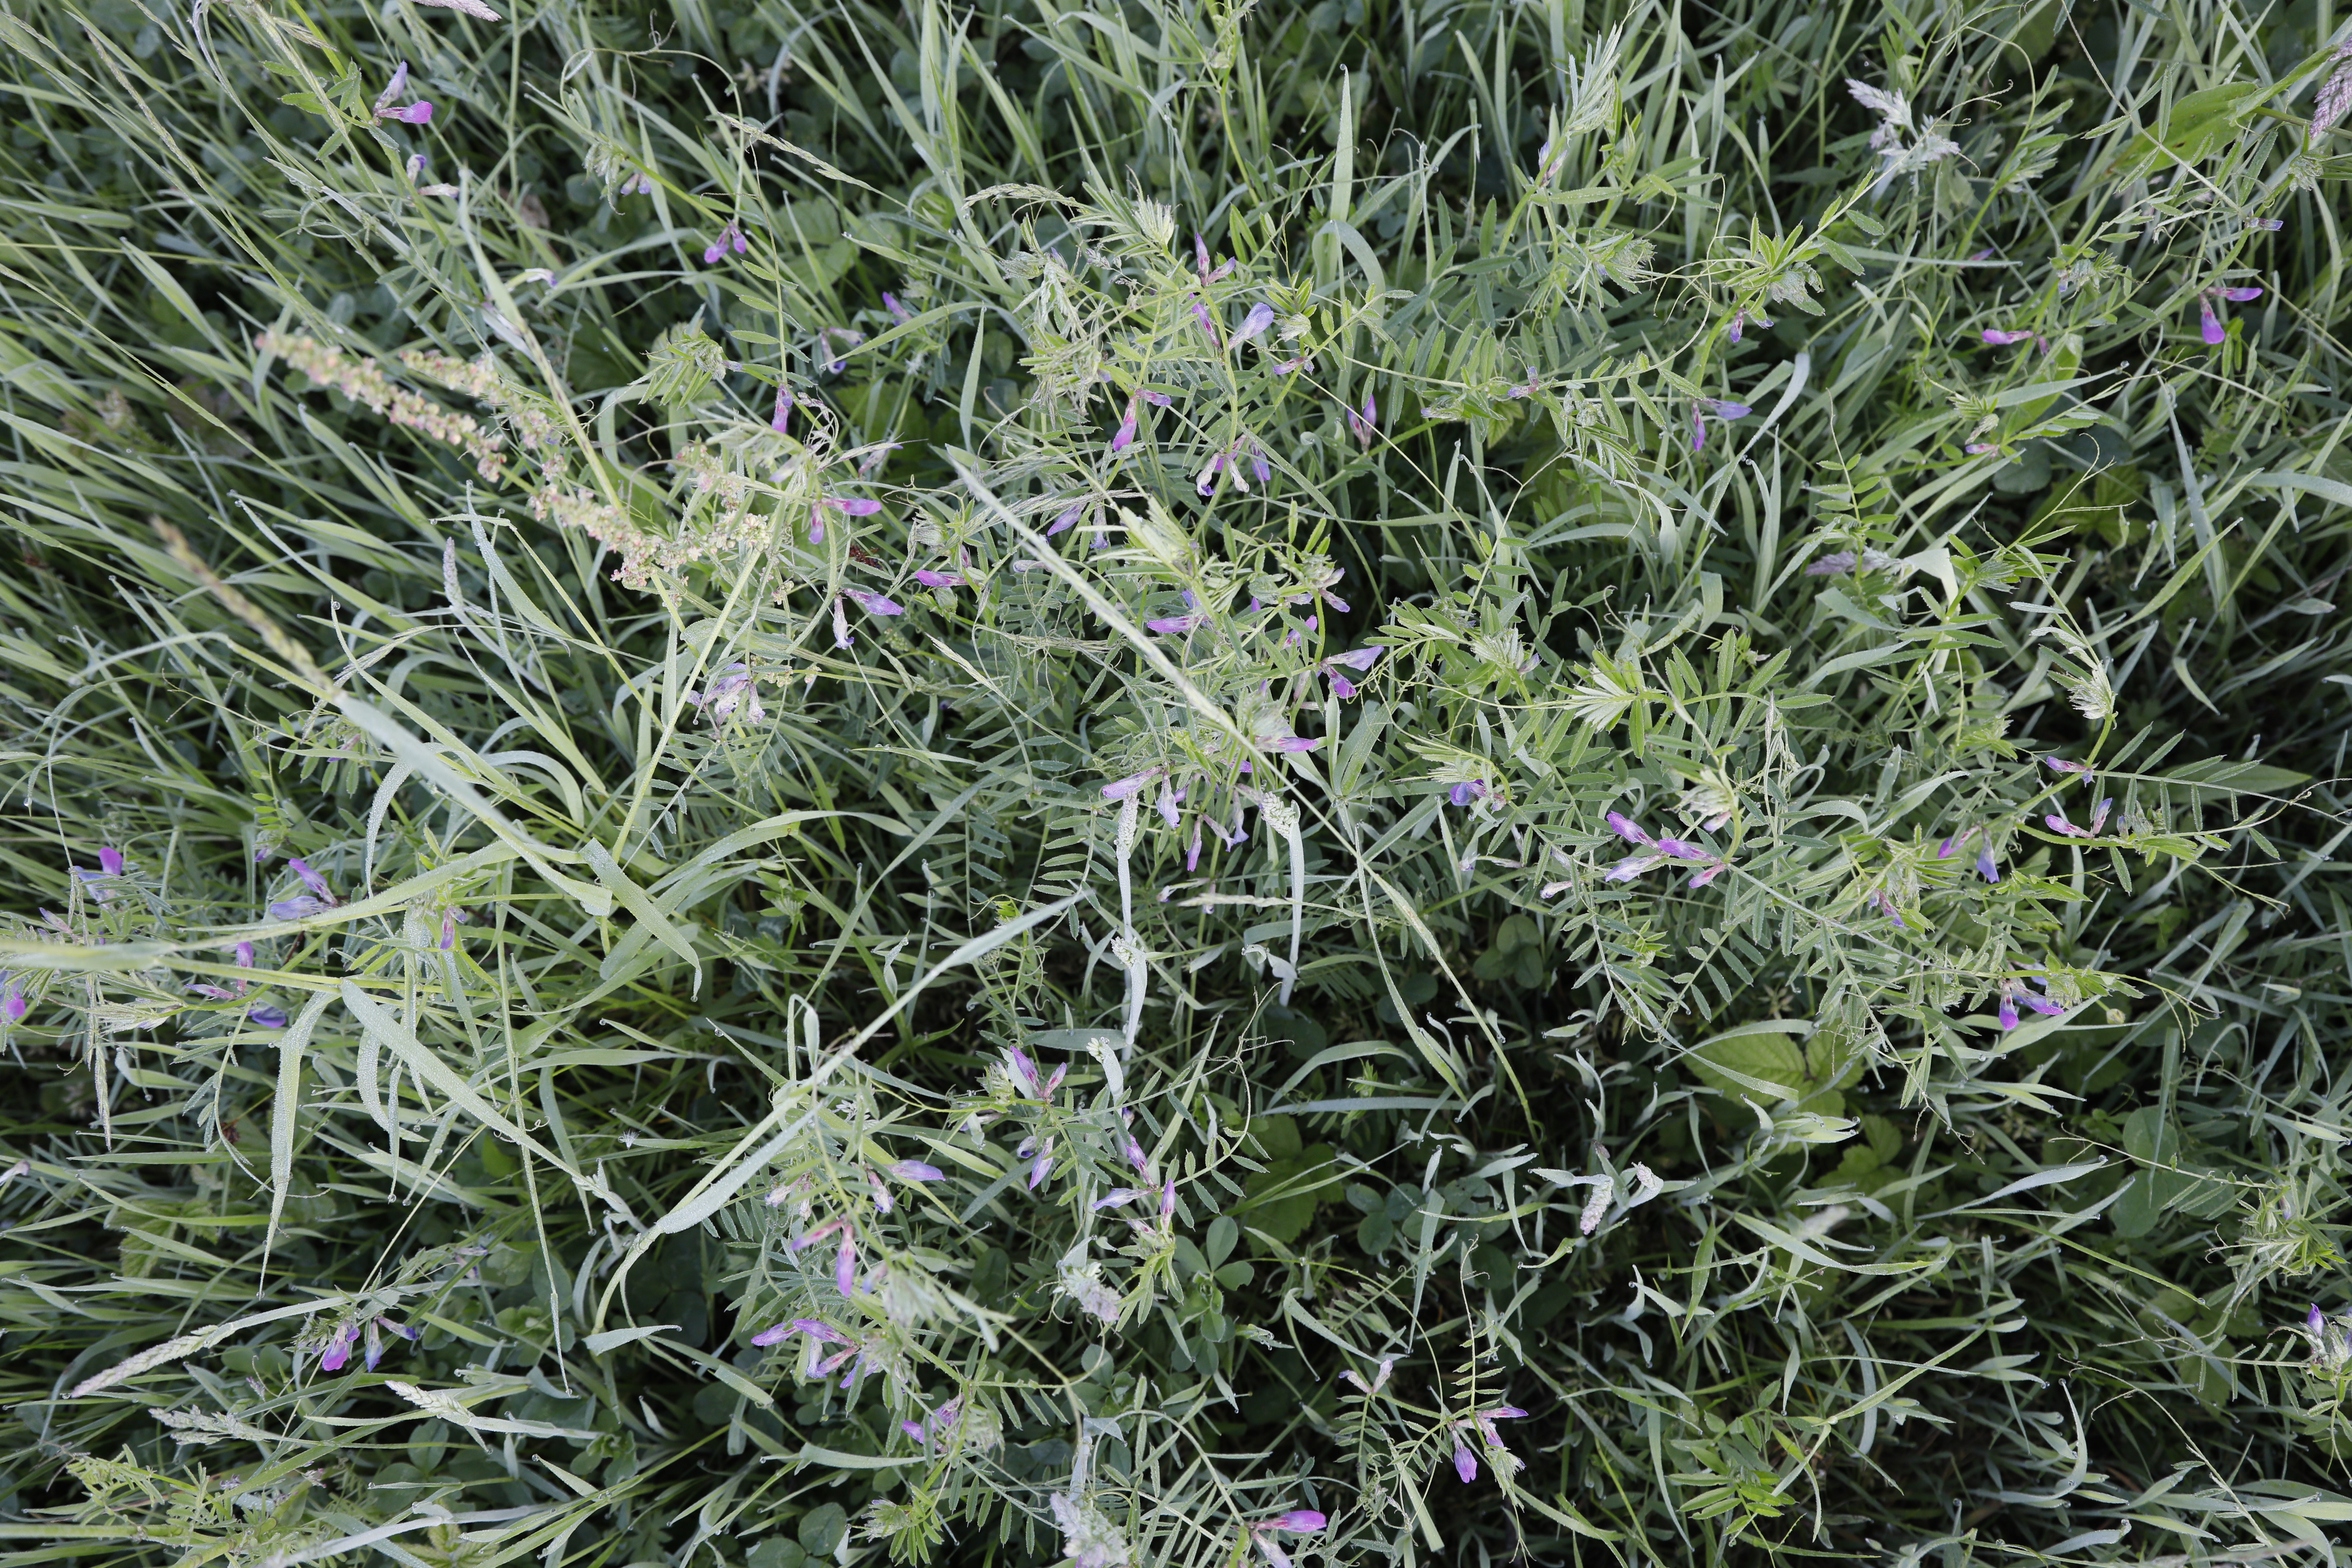
Plant species: Vicia sativa